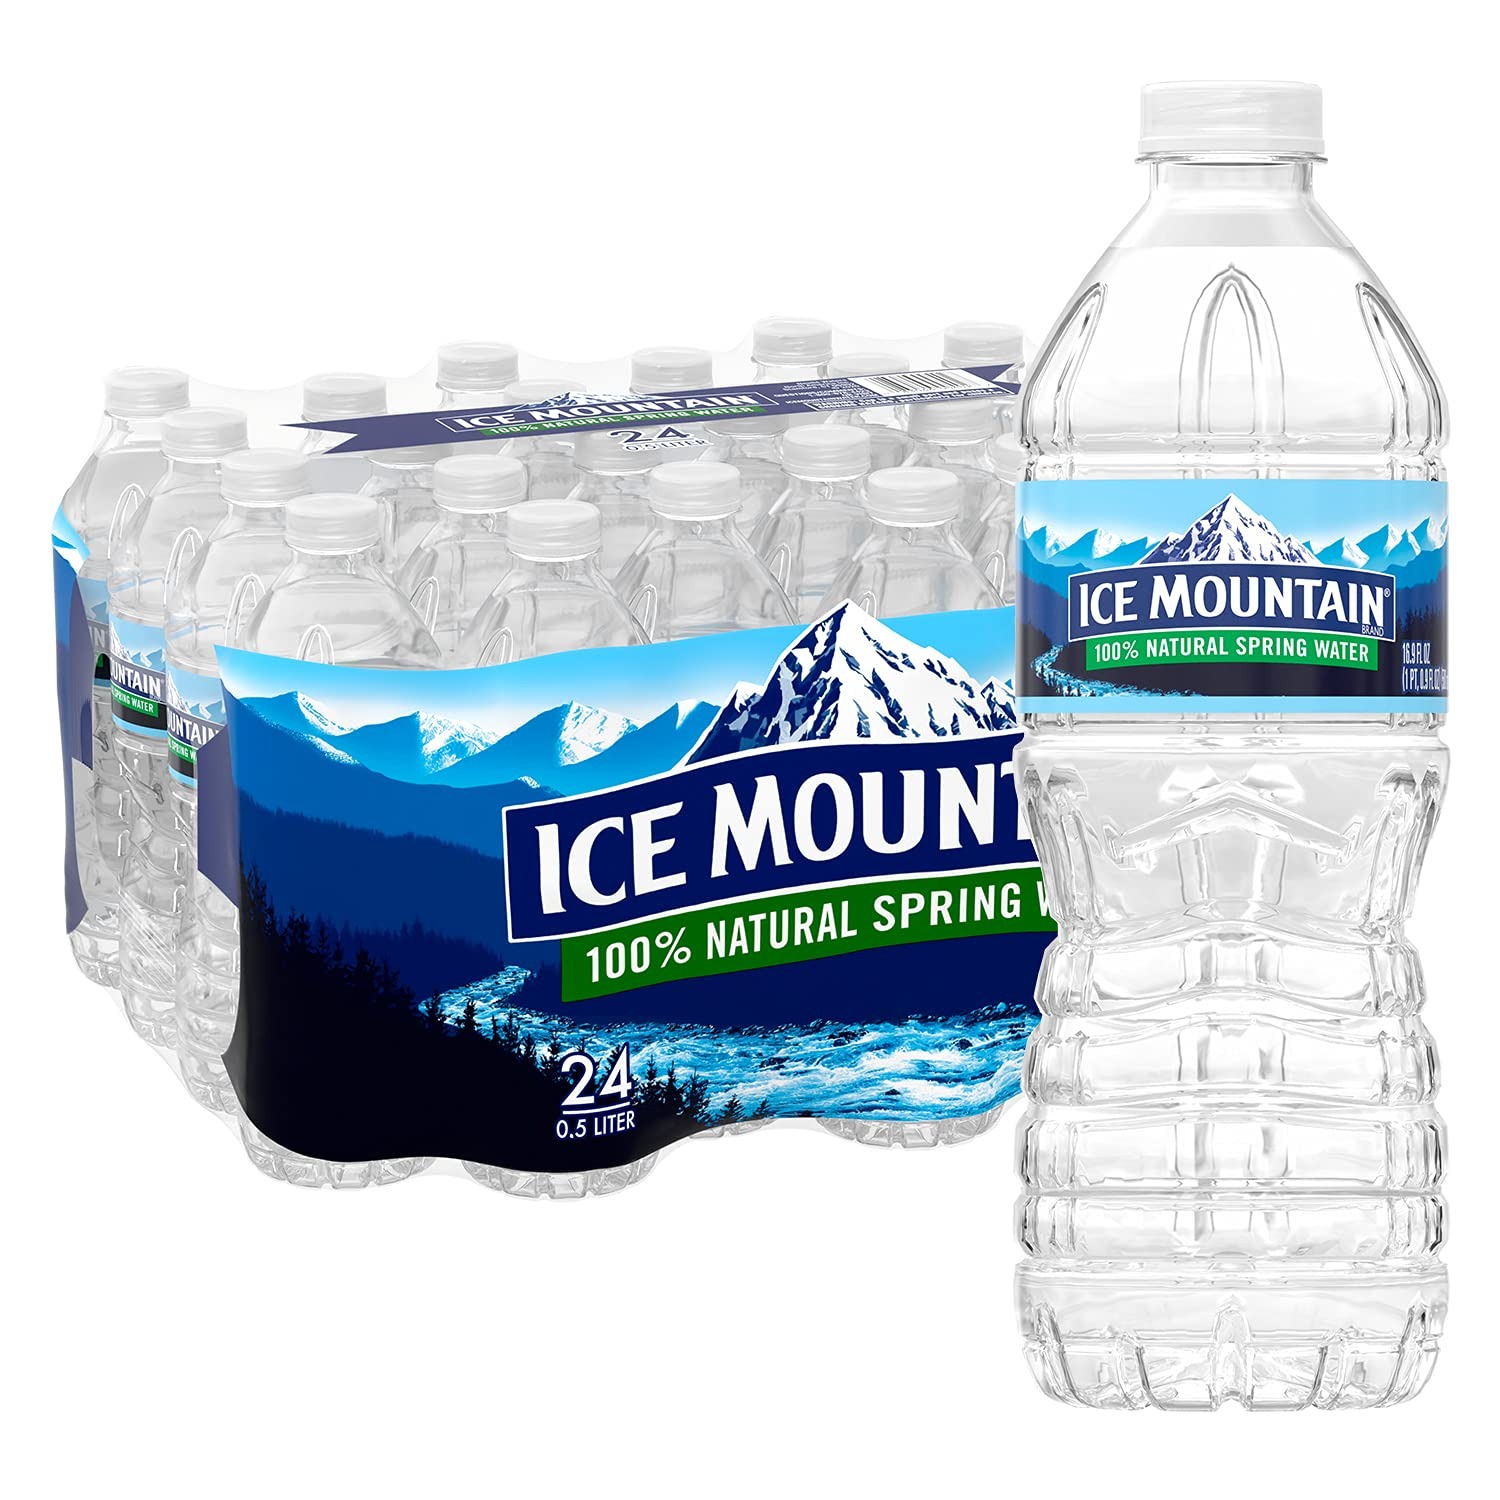
Item Name: Ice Mountain Brand Natural Spring Water, 16.9-Ounce (Pack of 24)
Bullet Point 1: 100 percent natural spring water: zero calories, no sweeteners and no artificial colors or flavors
Bullet Point 2: Contains naturally balanced minerals for a crisp, clean taste
Bullet Point 3: Every bottle is 100 percent recyclable (excluding label and cap)
Value: 405.6
Unit: ounce

Price: 7.735